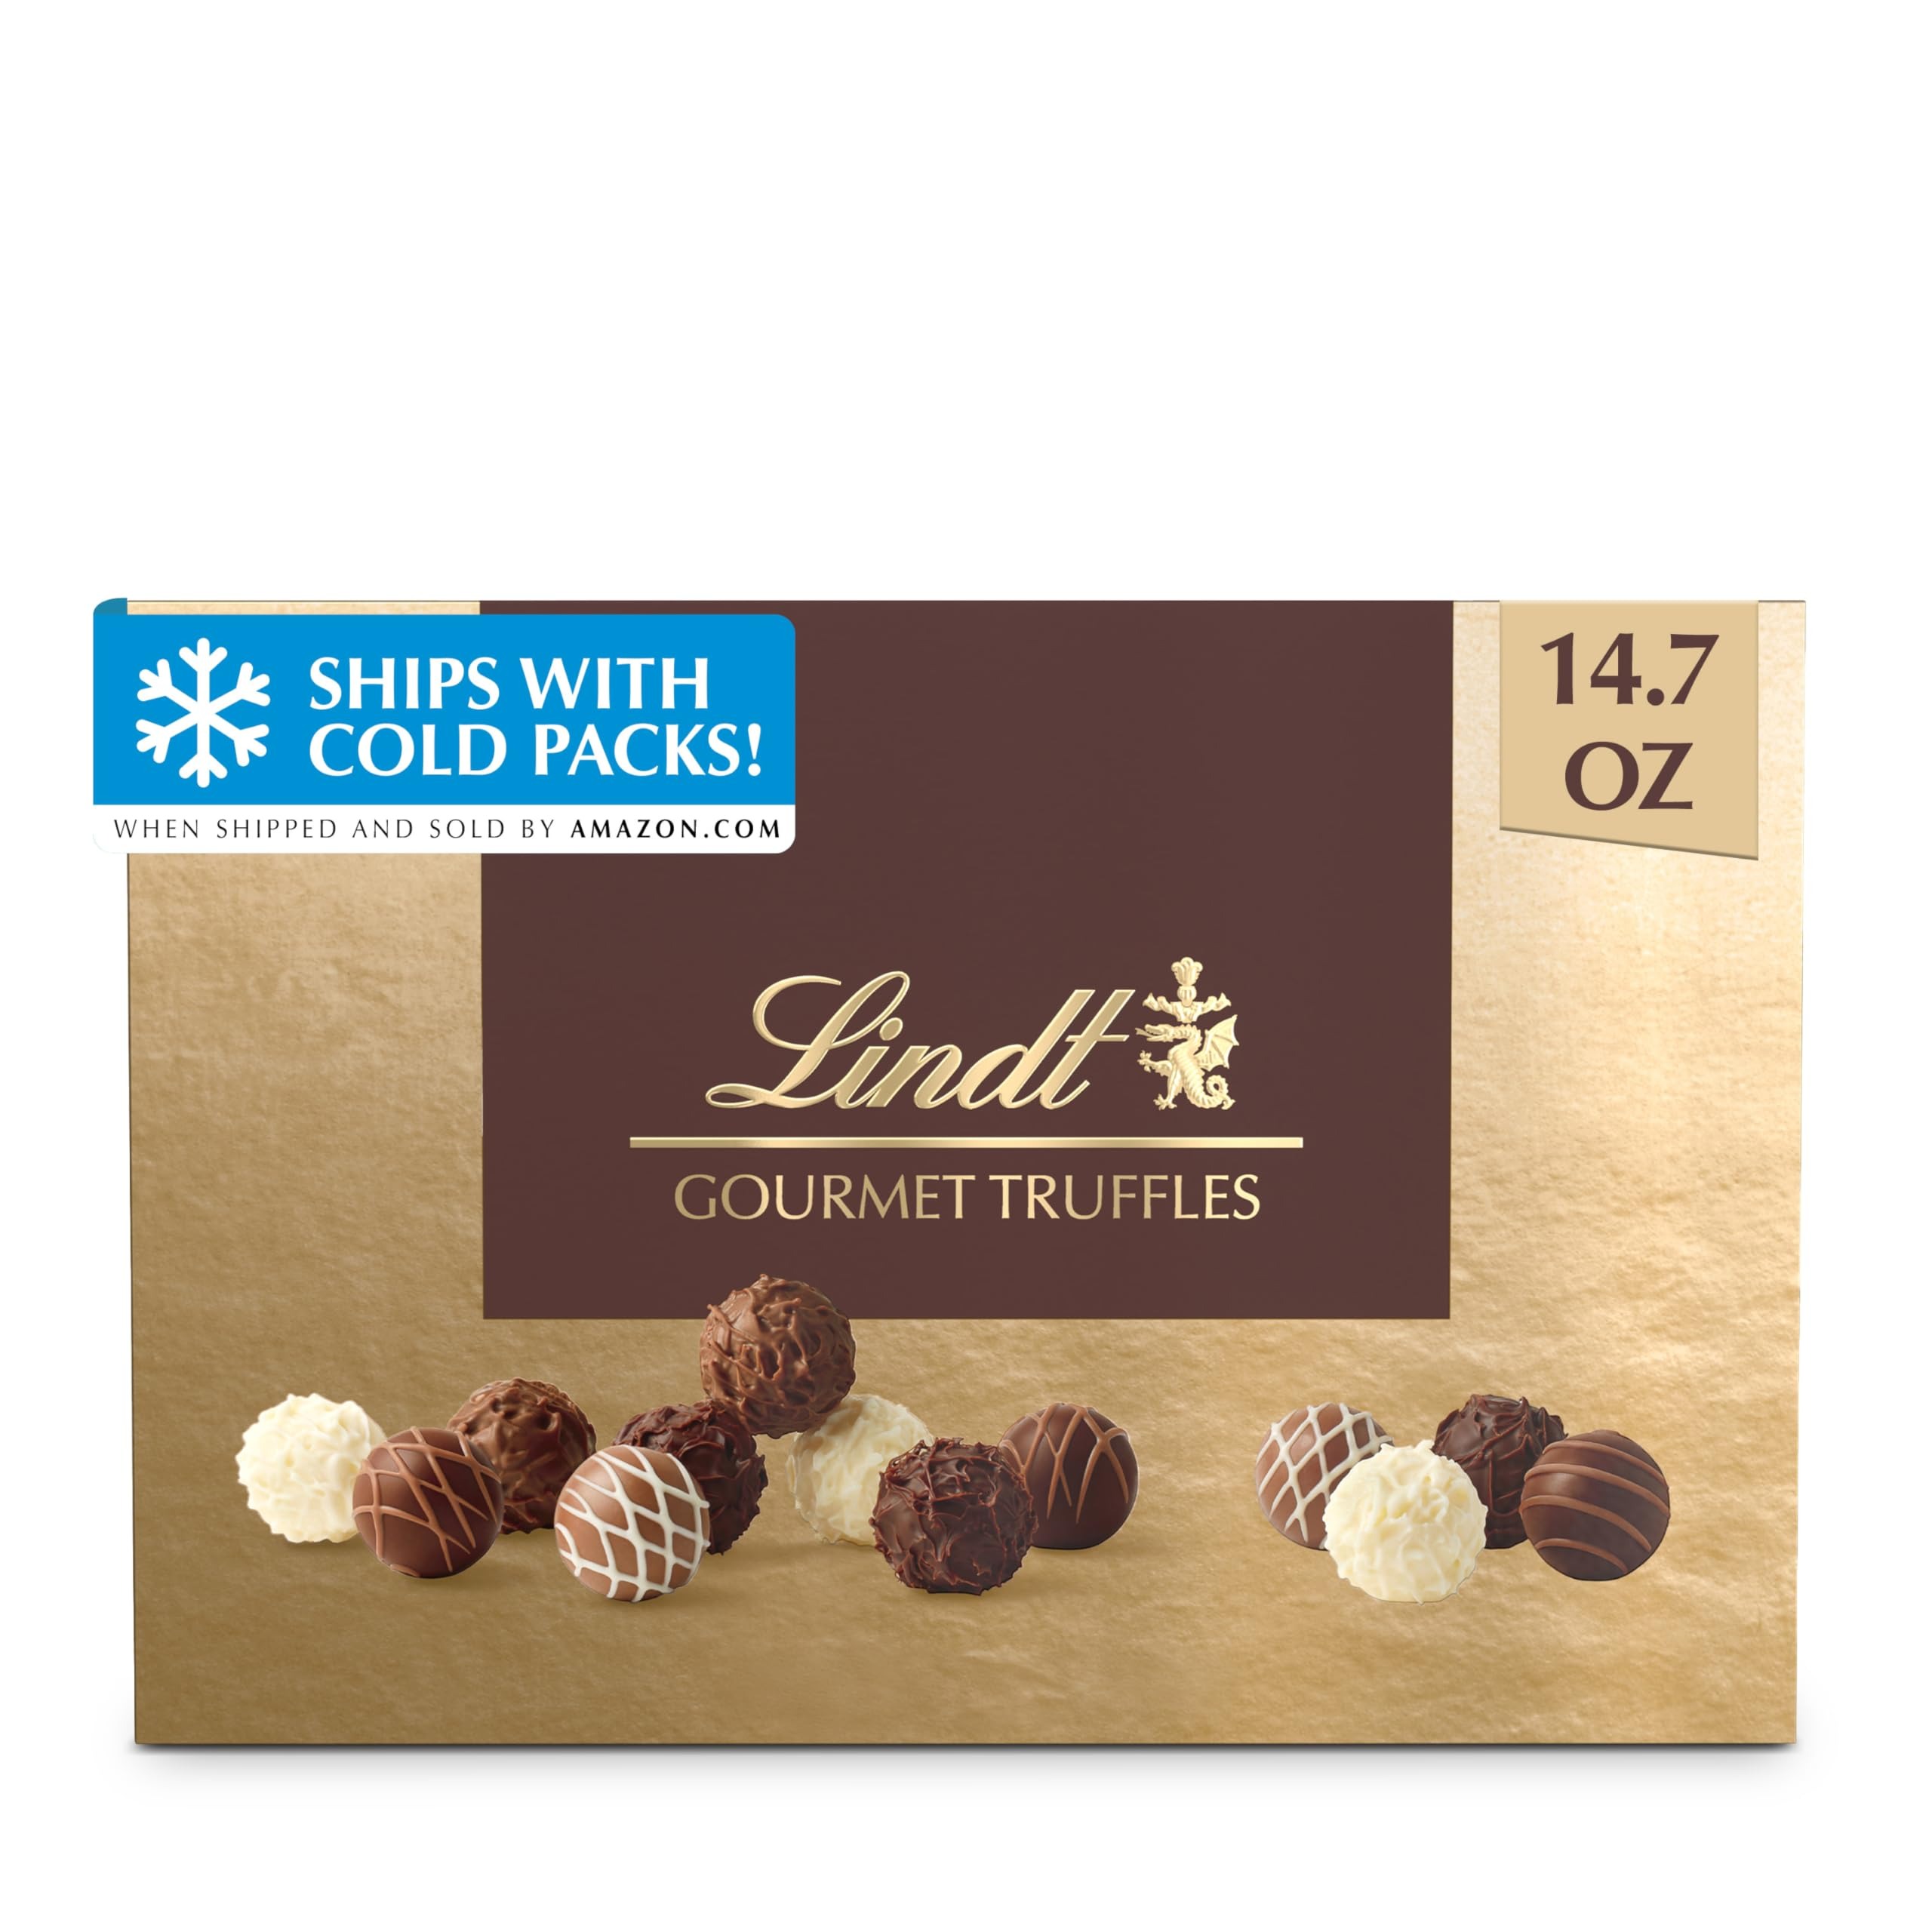
Item Name: Lindt Gourmet Chocolate Truffles Gift Box, Assorted Chocolate Candy for Mother's Day Gifts, 26 Count, 14.7 oz. Box
Bullet Point 1: 14.7 oz., 26 Count Lindt Gourmet Chocolate Truffles Gift Box, Mothers Day Chocolate
Bullet Point 2: Assorted chocolate truffles in six (6) varieties: Dark Chocolate, Milk Chocolate, White Chocolate, Fudge Swirl Milk Chocolate, Caramel Dark Chocolate and Dulce de Leche Dark Chocolate
Bullet Point 3: Gourmet chocolates are ready to give on their own or as perfect Mothers Day gifts paired with flowers or wine
Bullet Point 4: Perfect chocolate gift box that is a ready-to-give gift for Mom to indulge in this holiday
Bullet Point 5: Kosher chocolate made with premium, high quality ingredients that make Lindt chocolate exceptional
Value: 14.7
Unit: Ounce

Price: 29.99